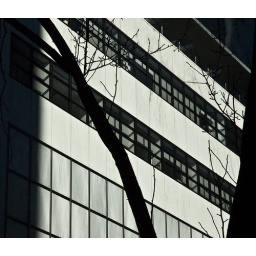
a silhouette of a tree against a building by moma